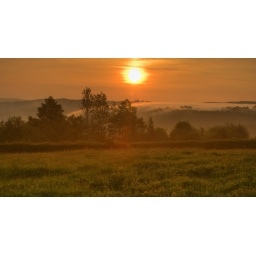
Not a particularly good shot but I thought the clouds hanging in the trees was an unusual sight.